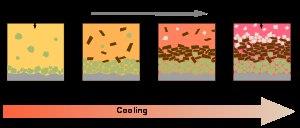
La cristallisation fractionnée est la cristallisation progressive d'un magma due à des changements de conditions physico-chimiques. Ces changements de conditions physico-chimiques sont en général une baisse de pression et de température due à la montée du magma au travers de la croûte terrestre, ou une augmentation de pression due à l'affrontement de plusieurs plaques tectoniques.
La différenciation magmatique désigne les processus par lesquels un magma se scinde en portions chimiquement et minéralogiquement différentes, chacune d'entre elles pouvant évoluer indépendamment.